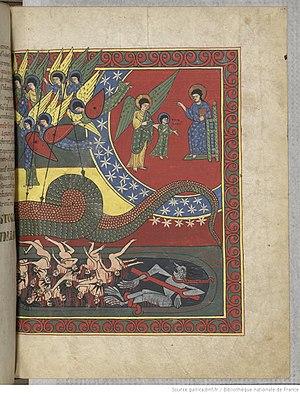
L’an mille ou an mil désigne l'an 1000 de l'ère chrétienne.
Robert II, surnommé « le Pieux », est né à Orléans vers 972 et mort au château de Melun le 20 juillet 1031. Fils d’Hugues Capet et de son épouse Adélaïde d'Aquitaine, il est le deuxième roi franc de la dynastie capétienne. Régnant de 996 à 1031, il est ainsi l'un des souverains de l’an mil.
L’abbaye de Saint-Sever, dans les Landes à Saint-Sever, est une ancienne abbaye bénédictine fondée par le comte de Gascogne Guillaume Sanche à la fin du Xᵉ siècle.
Le Beatus de Saint-Sever dit aussi Apocalypse de Saint-Sever est un manuscrit enluminé contenant notamment un commentaire de l'Apocalypse de Beatus de Liébana, réalisé sans doute à l'abbaye de Saint-Sever, dans l'actuel département des Landes, au milieu du XIᵉ siècle. Il est actuellement conservé à la Bibliothèque nationale de France sous la cote Lat.8878.